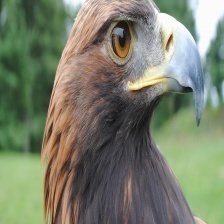
Species: GOLDEN EAGLE
Scientific name: AQUILA CHRYSAETOS